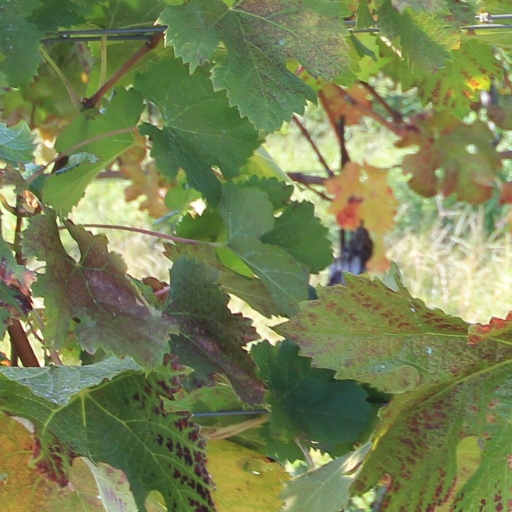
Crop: grape